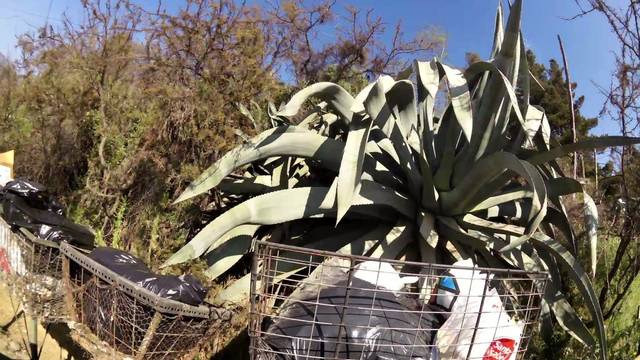
Region: Chile
Coordinates: -33.365, -70.488